Emil Kapaun

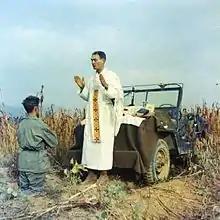
Father Emil Kapaun celebrating Mass using the hood of a jeep as his altar, October 7, 1950

The 1st Cavalry Division made the first amphibious landing in the Korean War on July 18, 1950. The Division was soon moved up to help slow the North Korean Korean People's Army (KPA)'s advance until more reinforcements could arrive. The division engaged in several skirmishes with the KPA but had to retreat each time. Kapaun and his assistant learned of a wounded soldier stranded by enemy machine gun and small arms fire during one of these retreats. Knowing that no litter bearers were available, the two braved enemy fire and saved the man's life, for which Kapaun was awarded the Bronze Star Medal with a "V" device for valor.